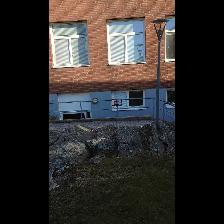
Label: NonHuman